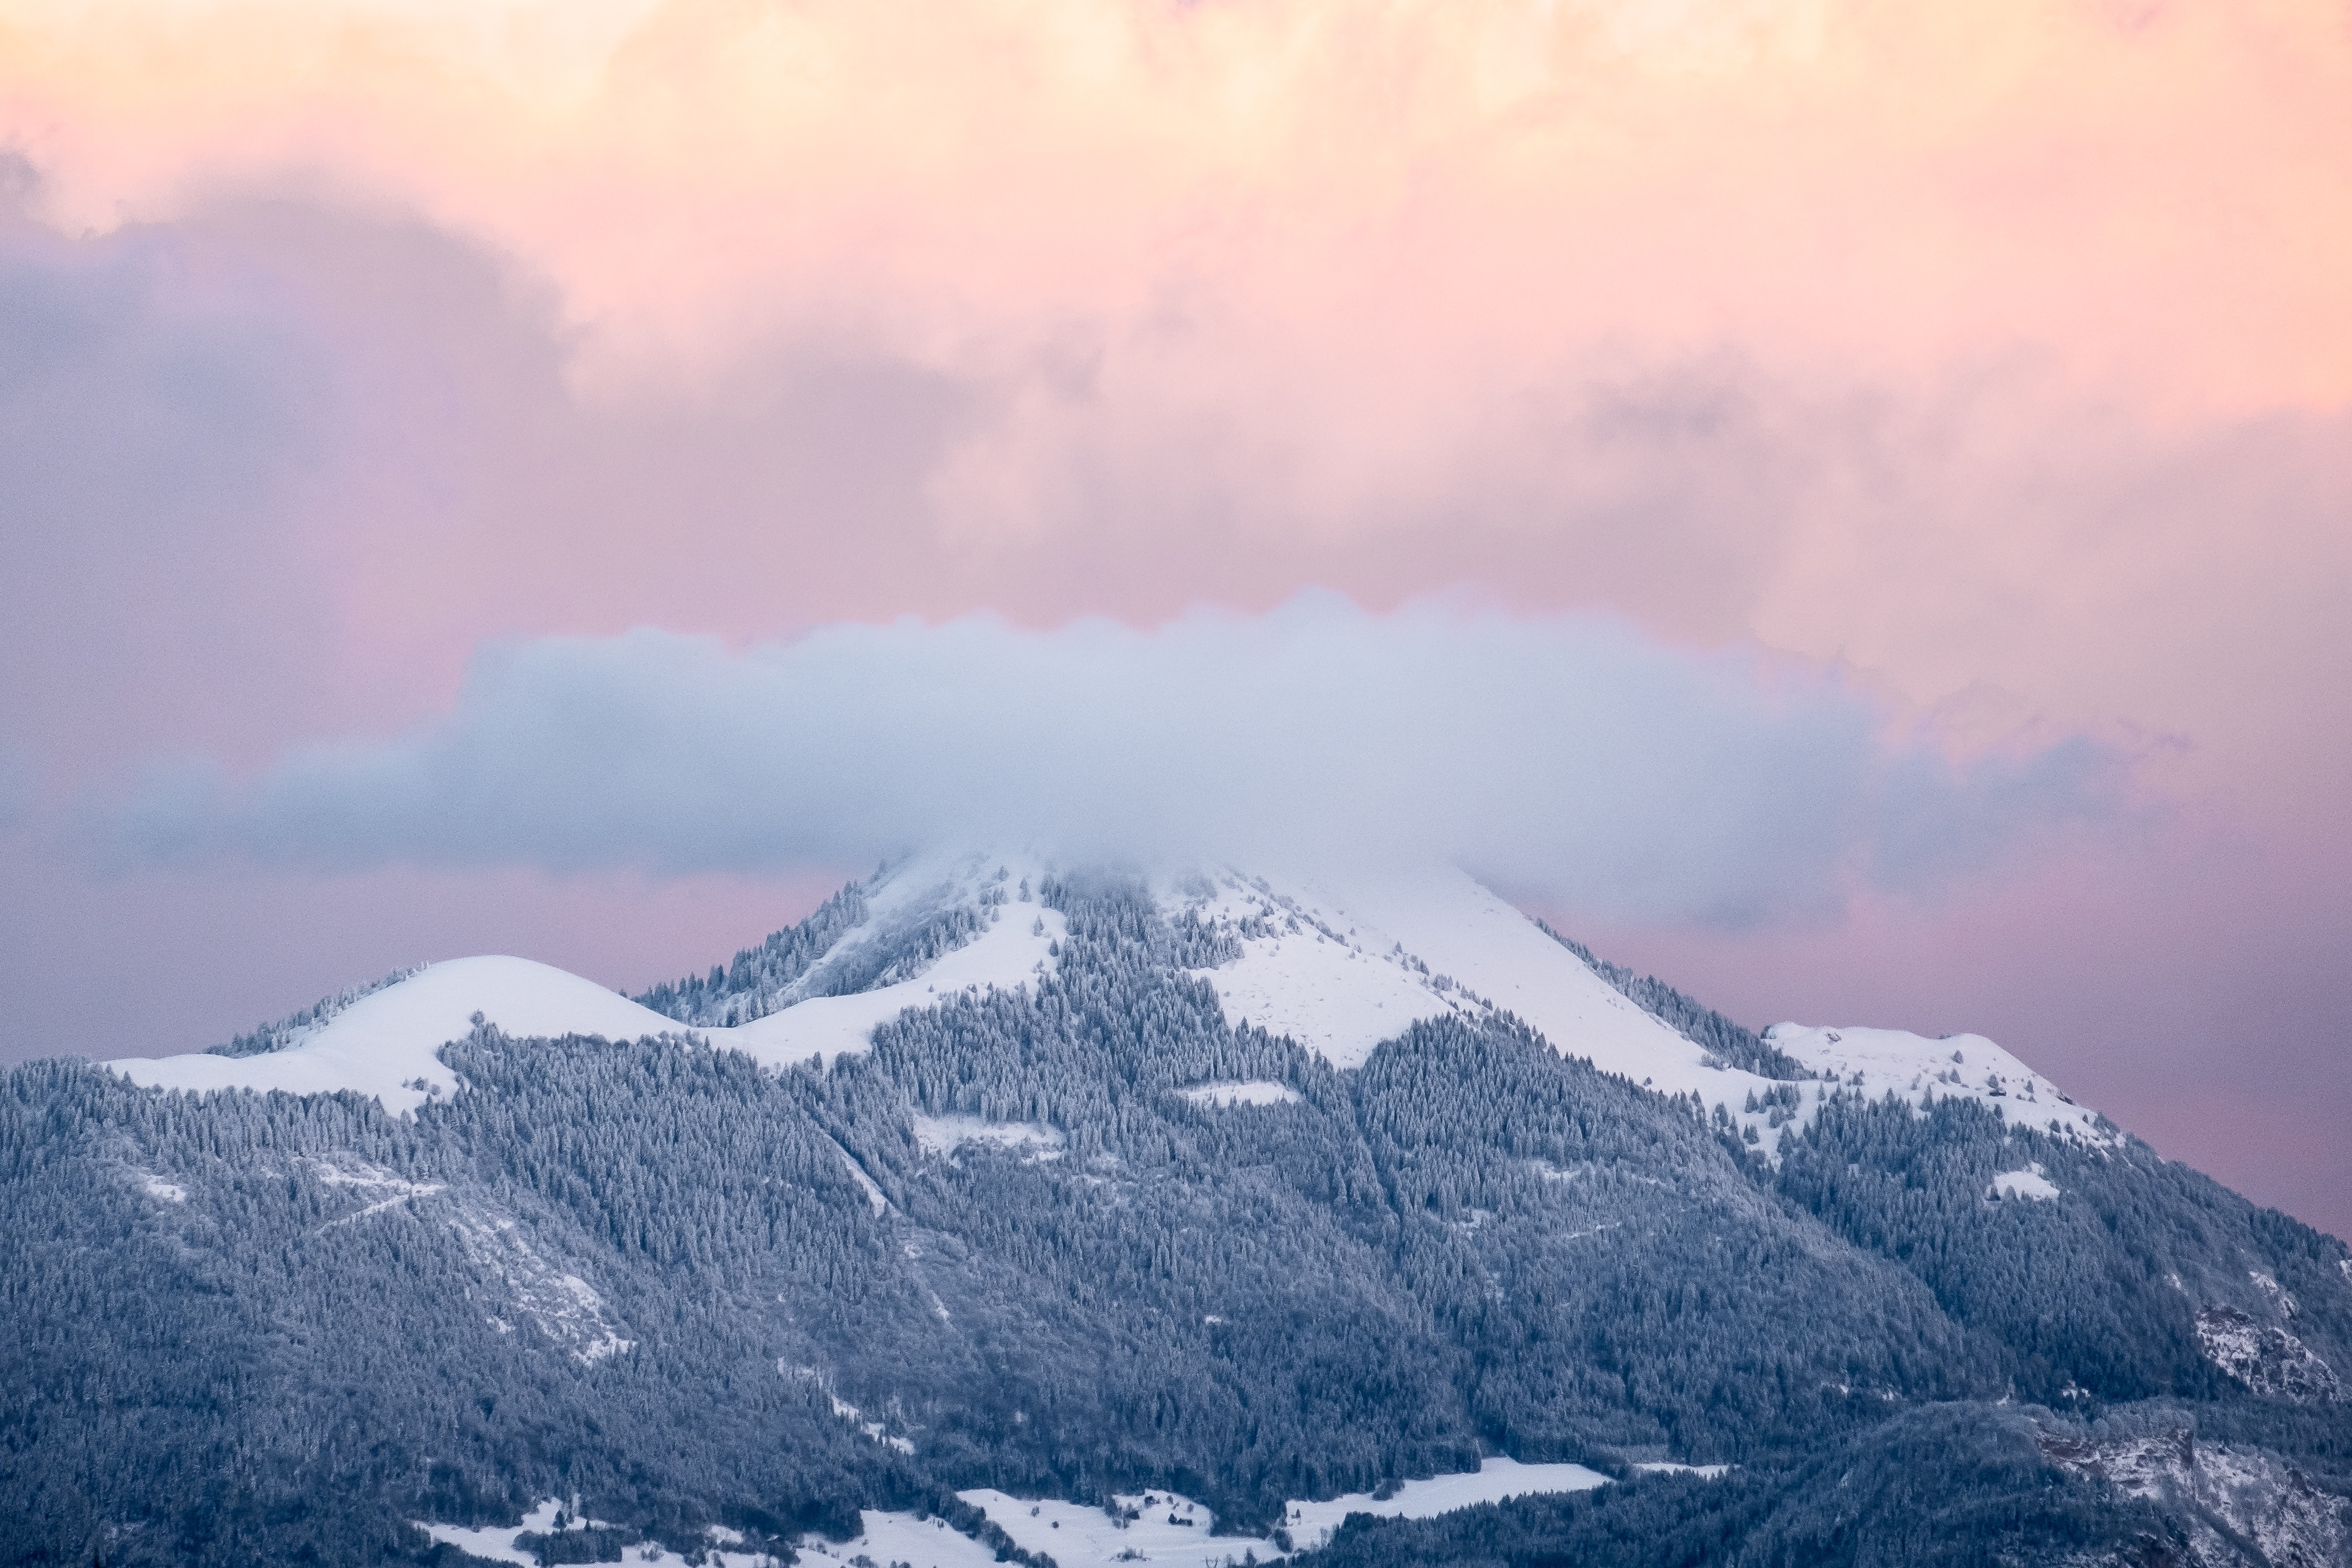
nature, mountain, snow, cloud, mountain range, weather, ridge, summit, plateau, landform, stratovolcano, geographical feature, atmospheric phenomenon, mountainous landforms, geological phenomenon